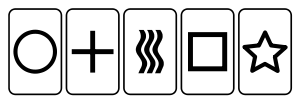
Telepati
Ved parapsykologiske eksperimenter benyttes ofte disse fem zener-kort[1] til påvisning af tankeoverføring.
Telepati henviser til tankeoverføring mellem individer med andre midler end de fem sanser.